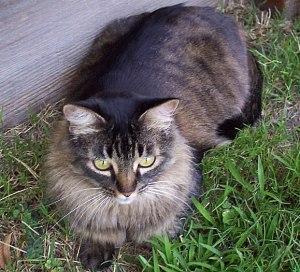
Maine Coon